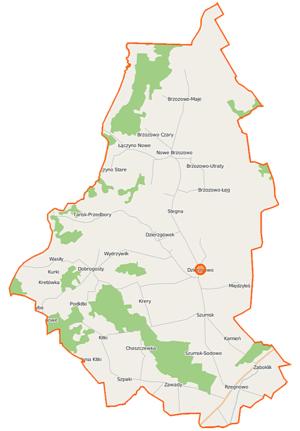
Dzierzgowo est une gmina rurale de la powiat de Mława, dans la Voïvodie de Mazovie, dans le centre-est de la Pologne.